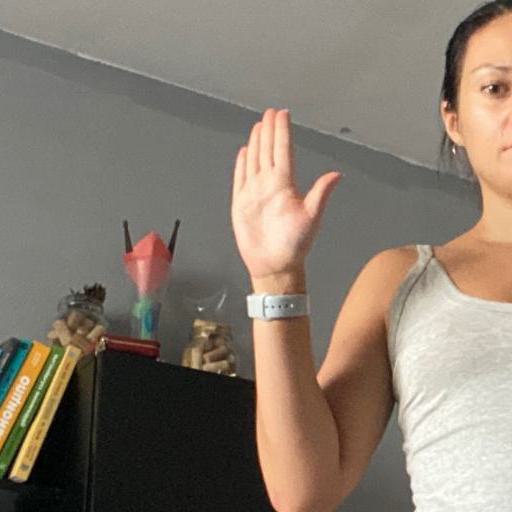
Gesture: stop